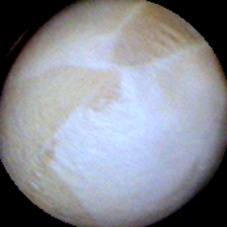
Label: Intact